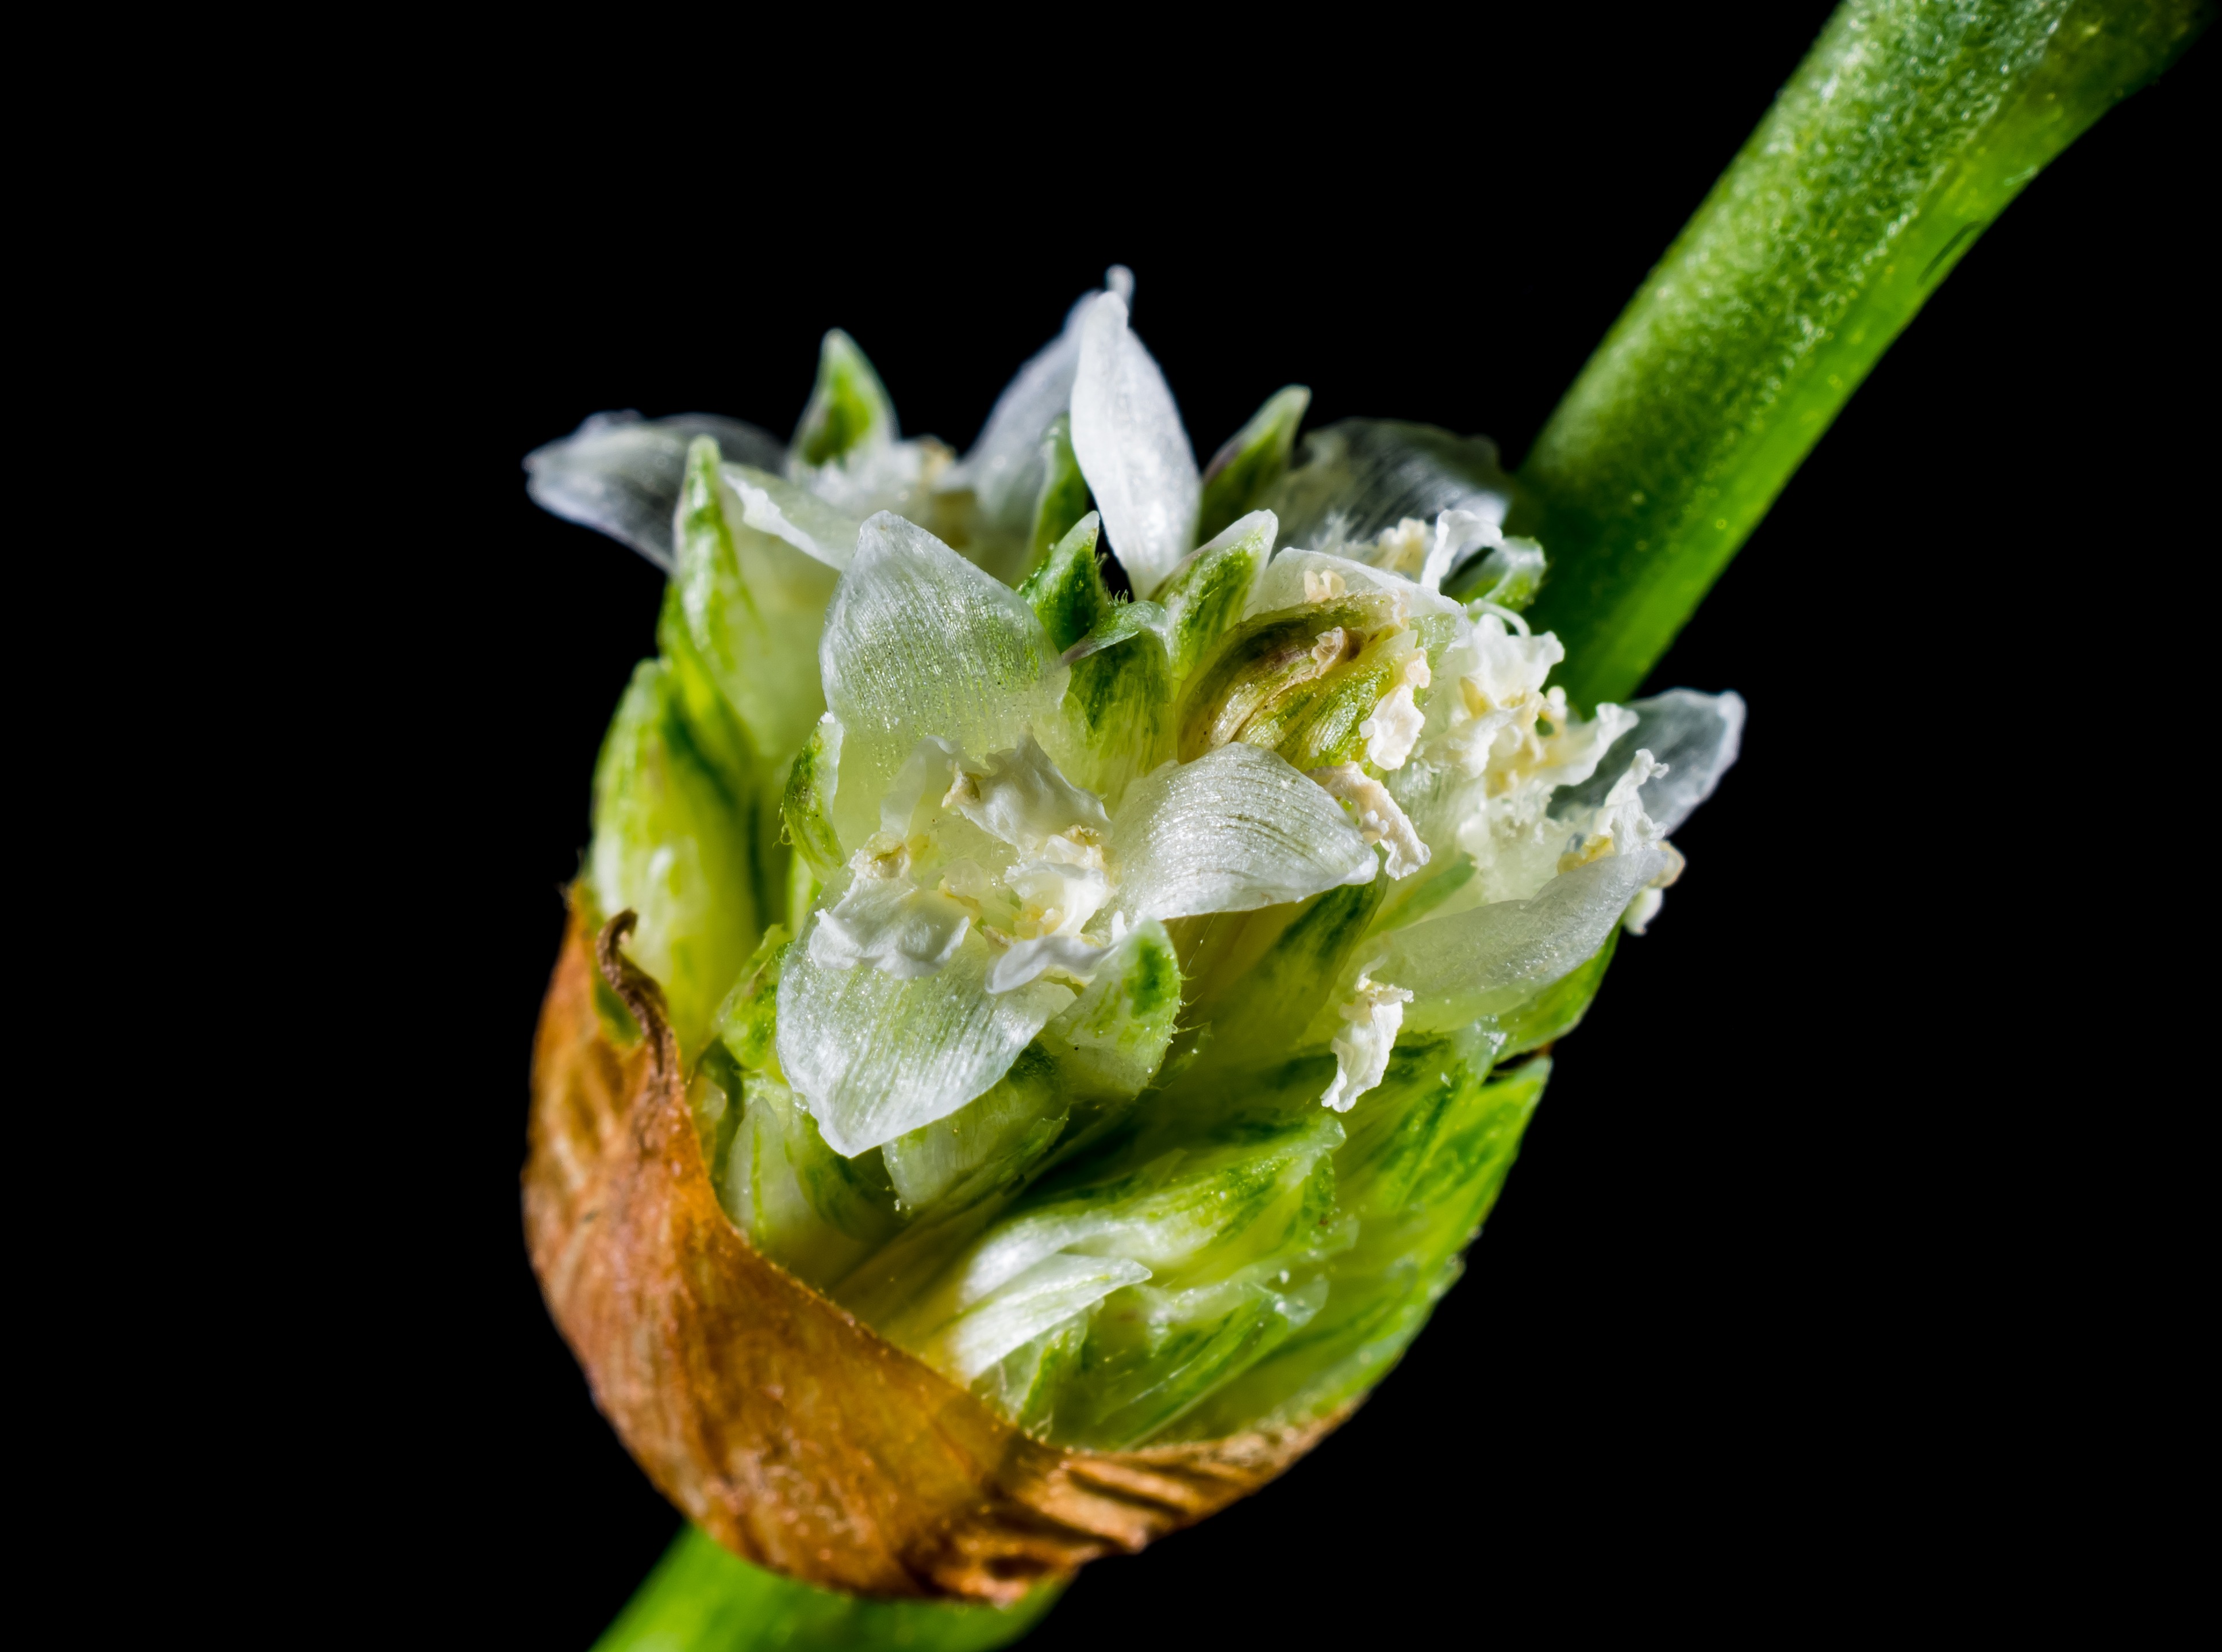
blossom, plant, white, leaf, flower, bloom, food, green, produce, macro, flora, wild flower, close up, bud, macro photography, flowering plant, small flower, blueme, plant stem, land plant